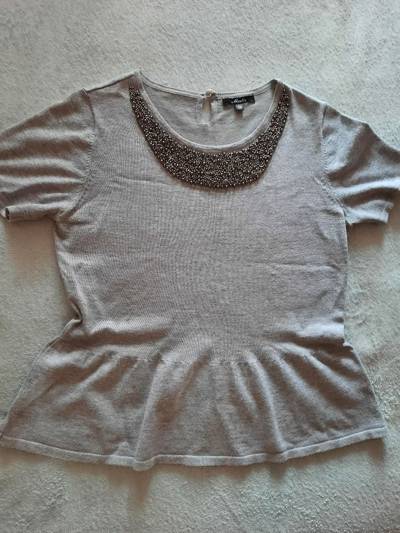
Waste category: clothes